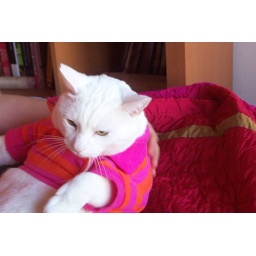
cat in shirt